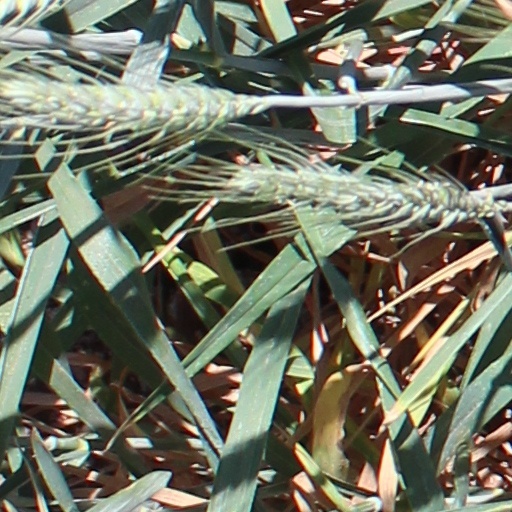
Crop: wheat